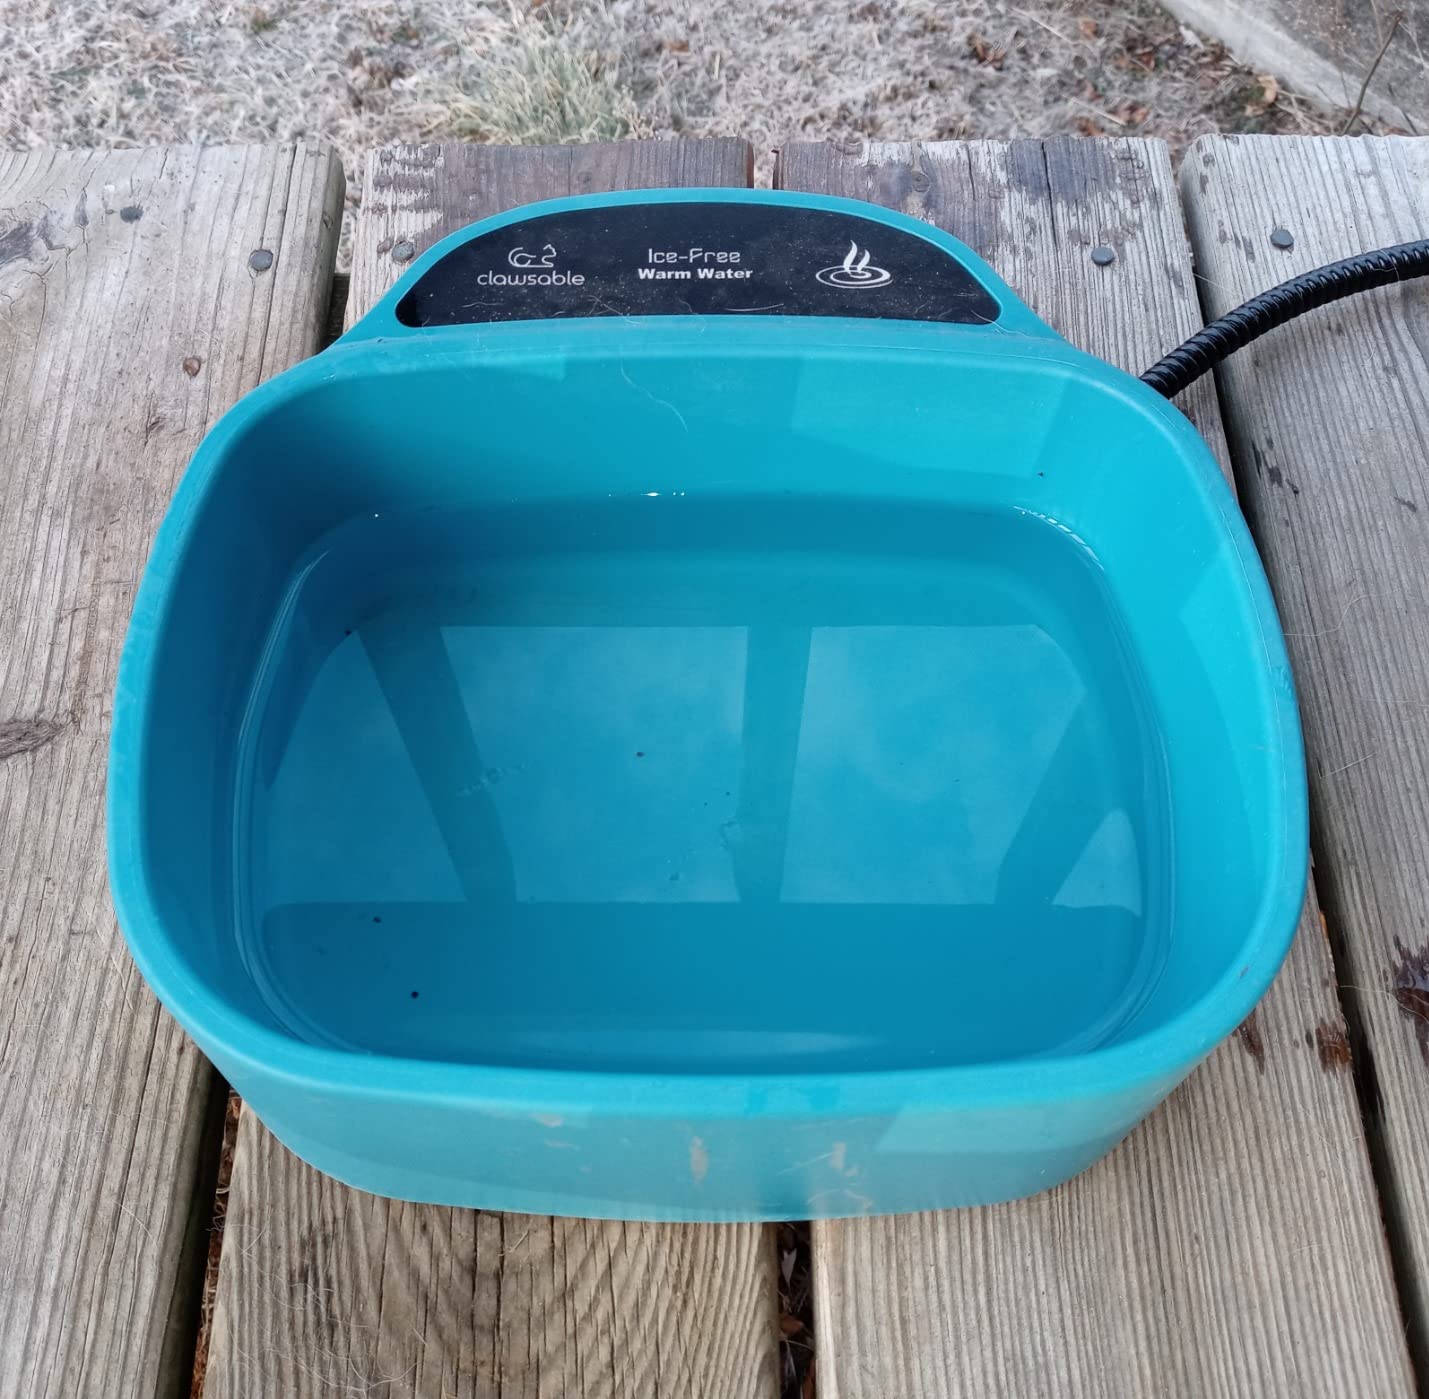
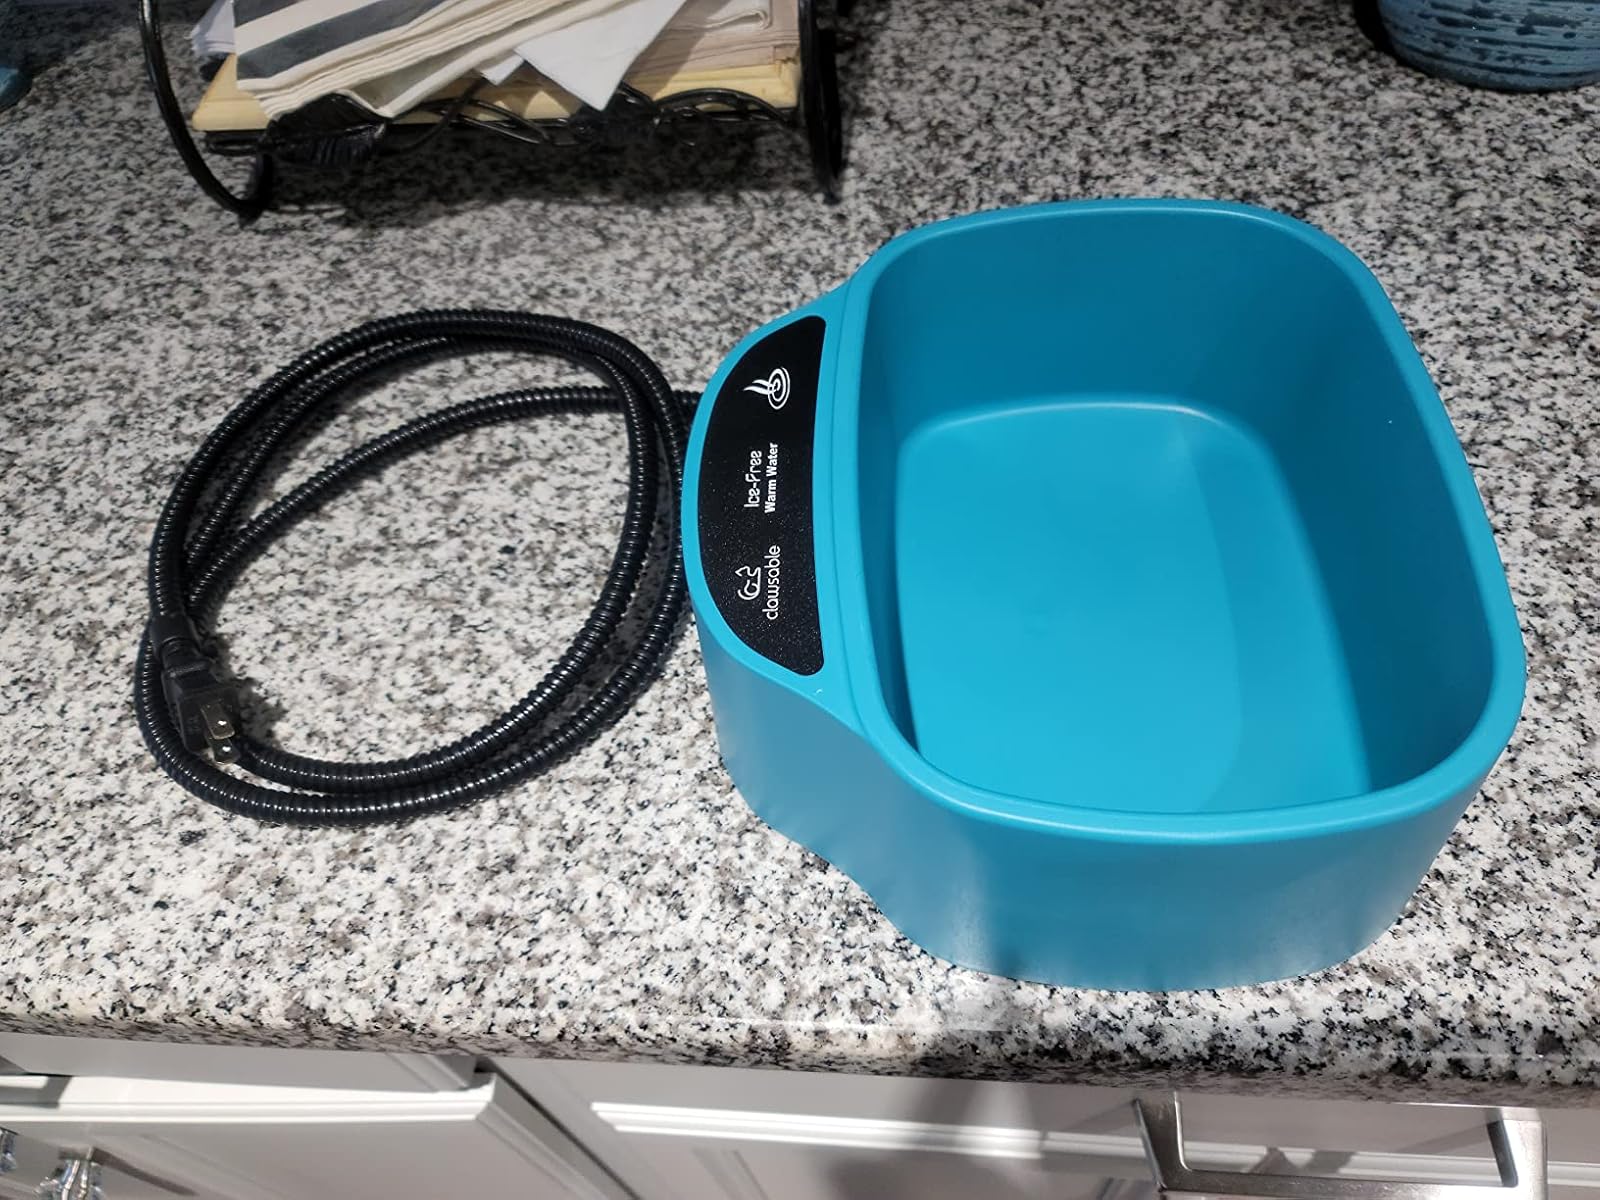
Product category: items_bowl
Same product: yes